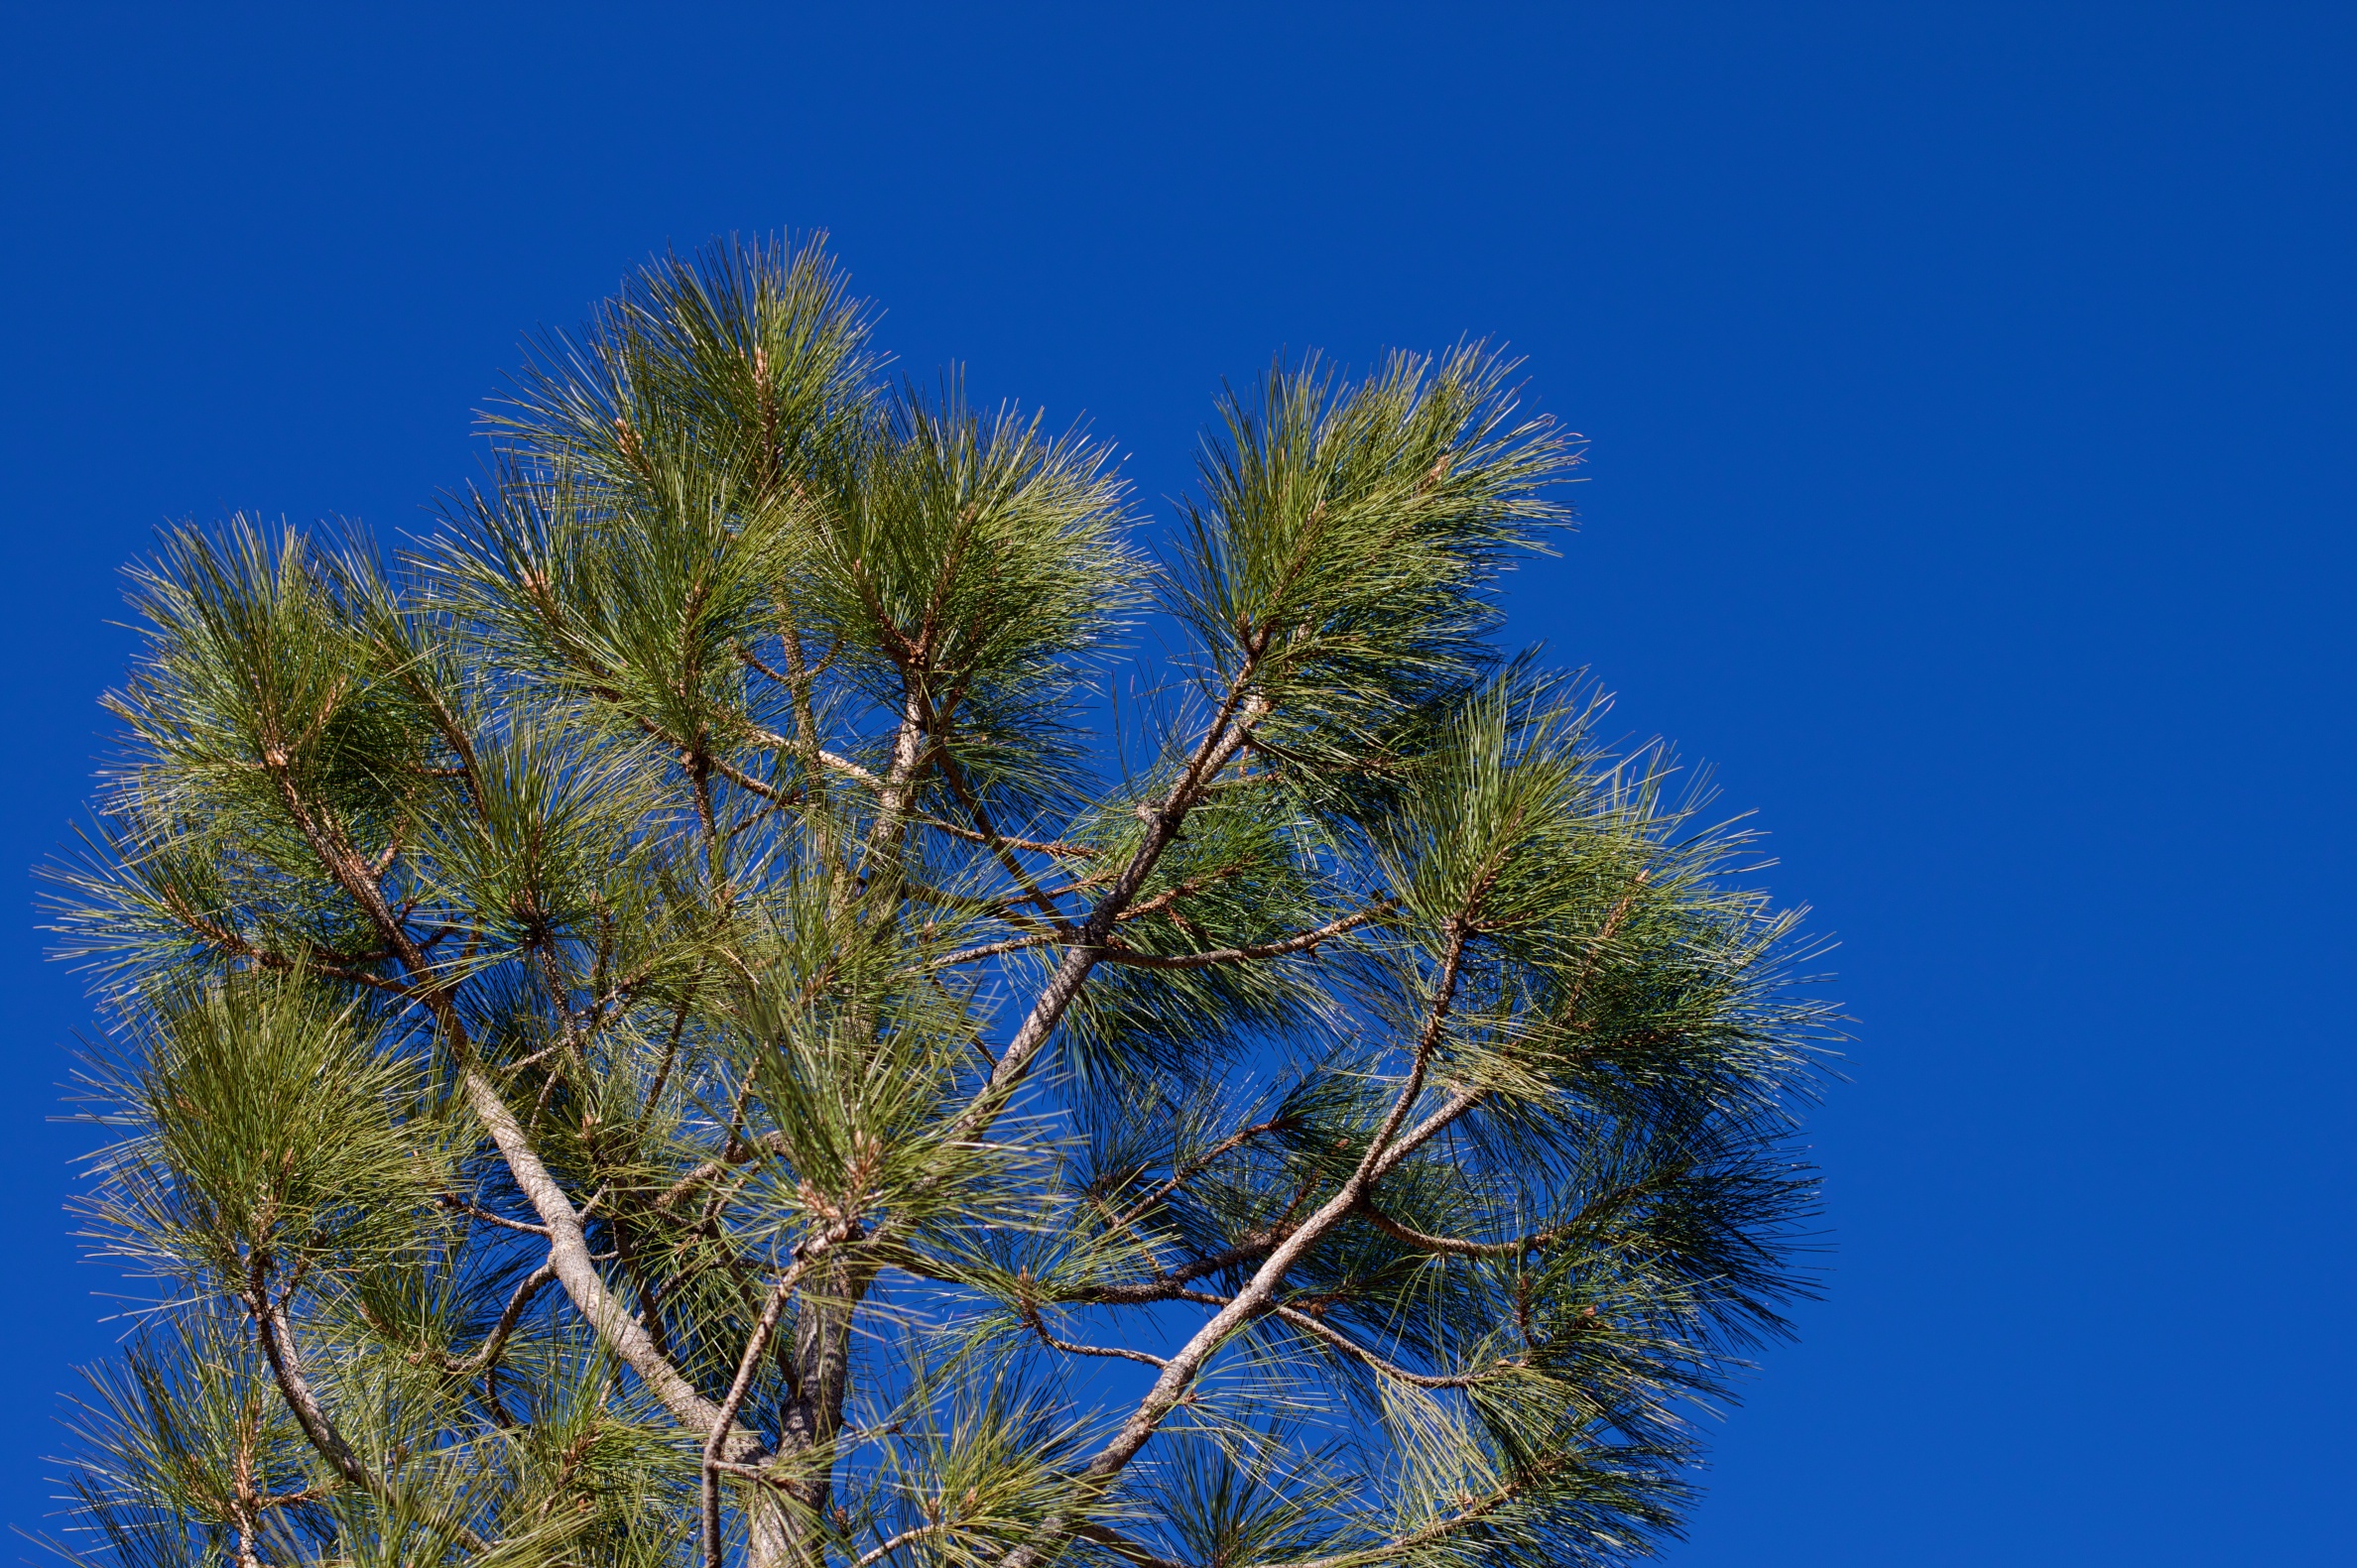
tree, branch, plant, sky, flower, pine, evergreen, fir, flora, conifer, spruce, dailyshoot, larch, ecosystem, biome, pine family, grass family, woody plant, temperate coniferous forest, land plant, arecales